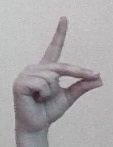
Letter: ta